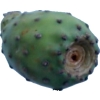
Label: cactus_fruit_green